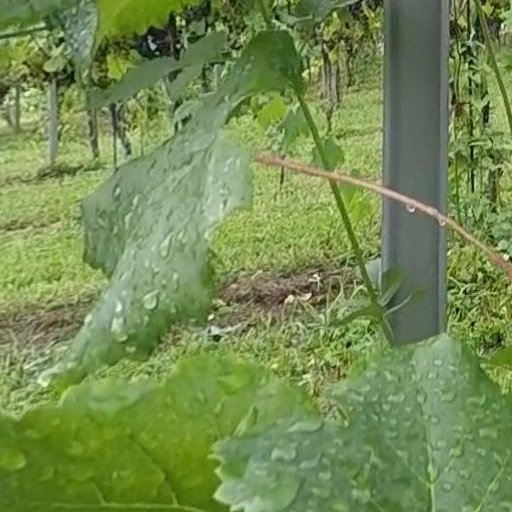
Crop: grape